4th Army (Austria-Hungary)

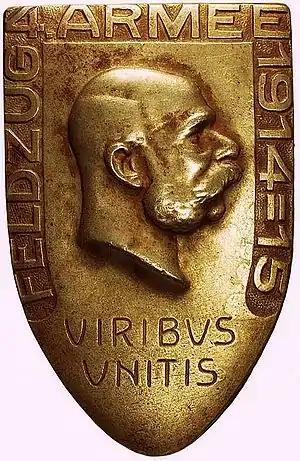

The Austro-Hungarian Fourth Army was an Austro-Hungarian field army that fought during World War I.